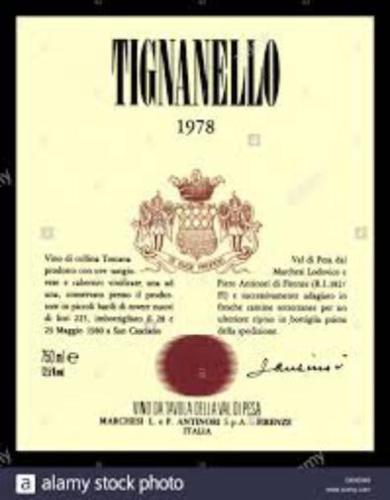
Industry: Food